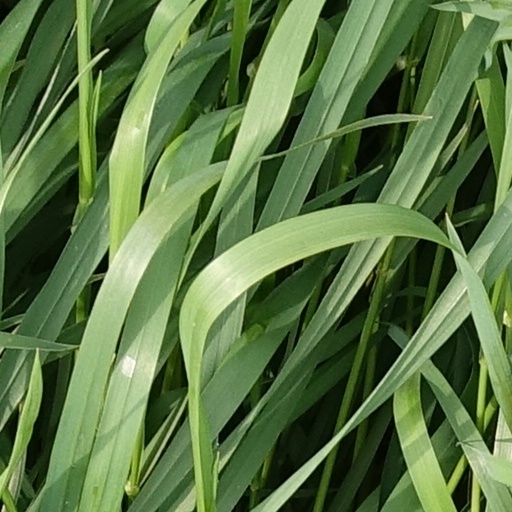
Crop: wheat